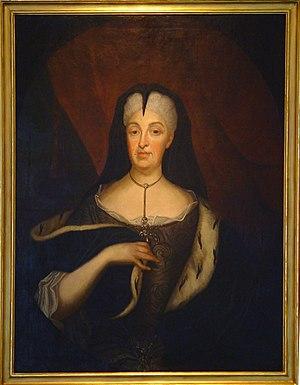
Françoise Sibylle Auguste de Saxe-Lauenbourg née le 21 janvier 1675 à Ratzeburg, morte à l'âge de 58 ans le 10 juillet 1733 à Rastatt. Veuve, elle fut régente pour son fils et administra le Margraviat pendant vingt ans.